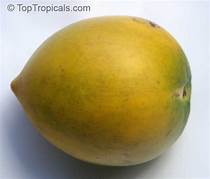
Label: others